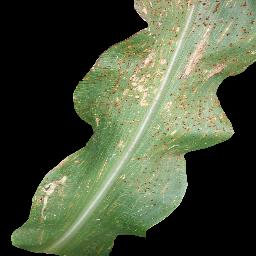
Label: Corn___Common_rust